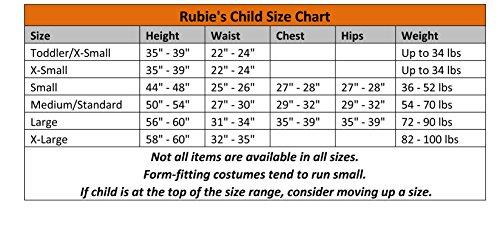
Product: Rubies Star Wars Clone Wars Child's Arf Trooper Costume and Mask, Large
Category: Toys & Games | Dress Up & Pretend Play | Costumes
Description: Rubie’s has Star Wars costumes, accessories, and decor items from all movies and in sizes and styles for the entire family.
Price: $27.99
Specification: ProductDimensions:17x12x3inches|ItemWeight:13ounces|ShippingWeight:14.9ounces(Viewshippingratesandpolicies)|DomesticShipping:ItemcanbeshippedwithinU.S.|InternationalShipping:ThisitemcanbeshippedtoselectcountriesoutsideoftheU.S.LearnMore|ASIN:B003D7WLCM|Itemmodelnumber:883990-L|Manufacturerrecommendedage:8-10years